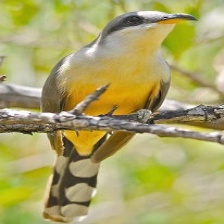
Species: MANGROVE CUCKOO
Scientific name: COCCYZUS MINOR